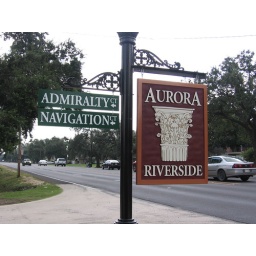
subdivision and street signs for Aurora Riverside in Algiers LA